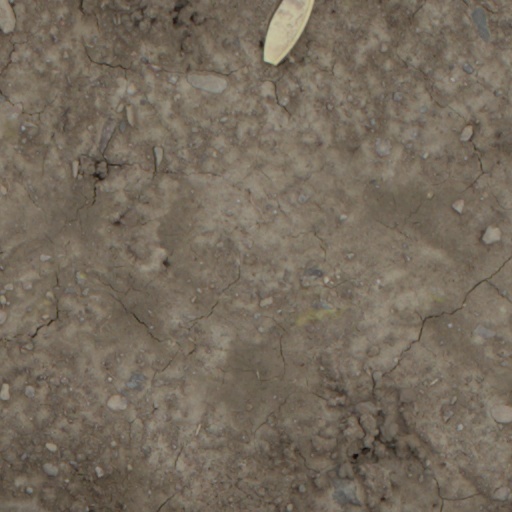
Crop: wheat